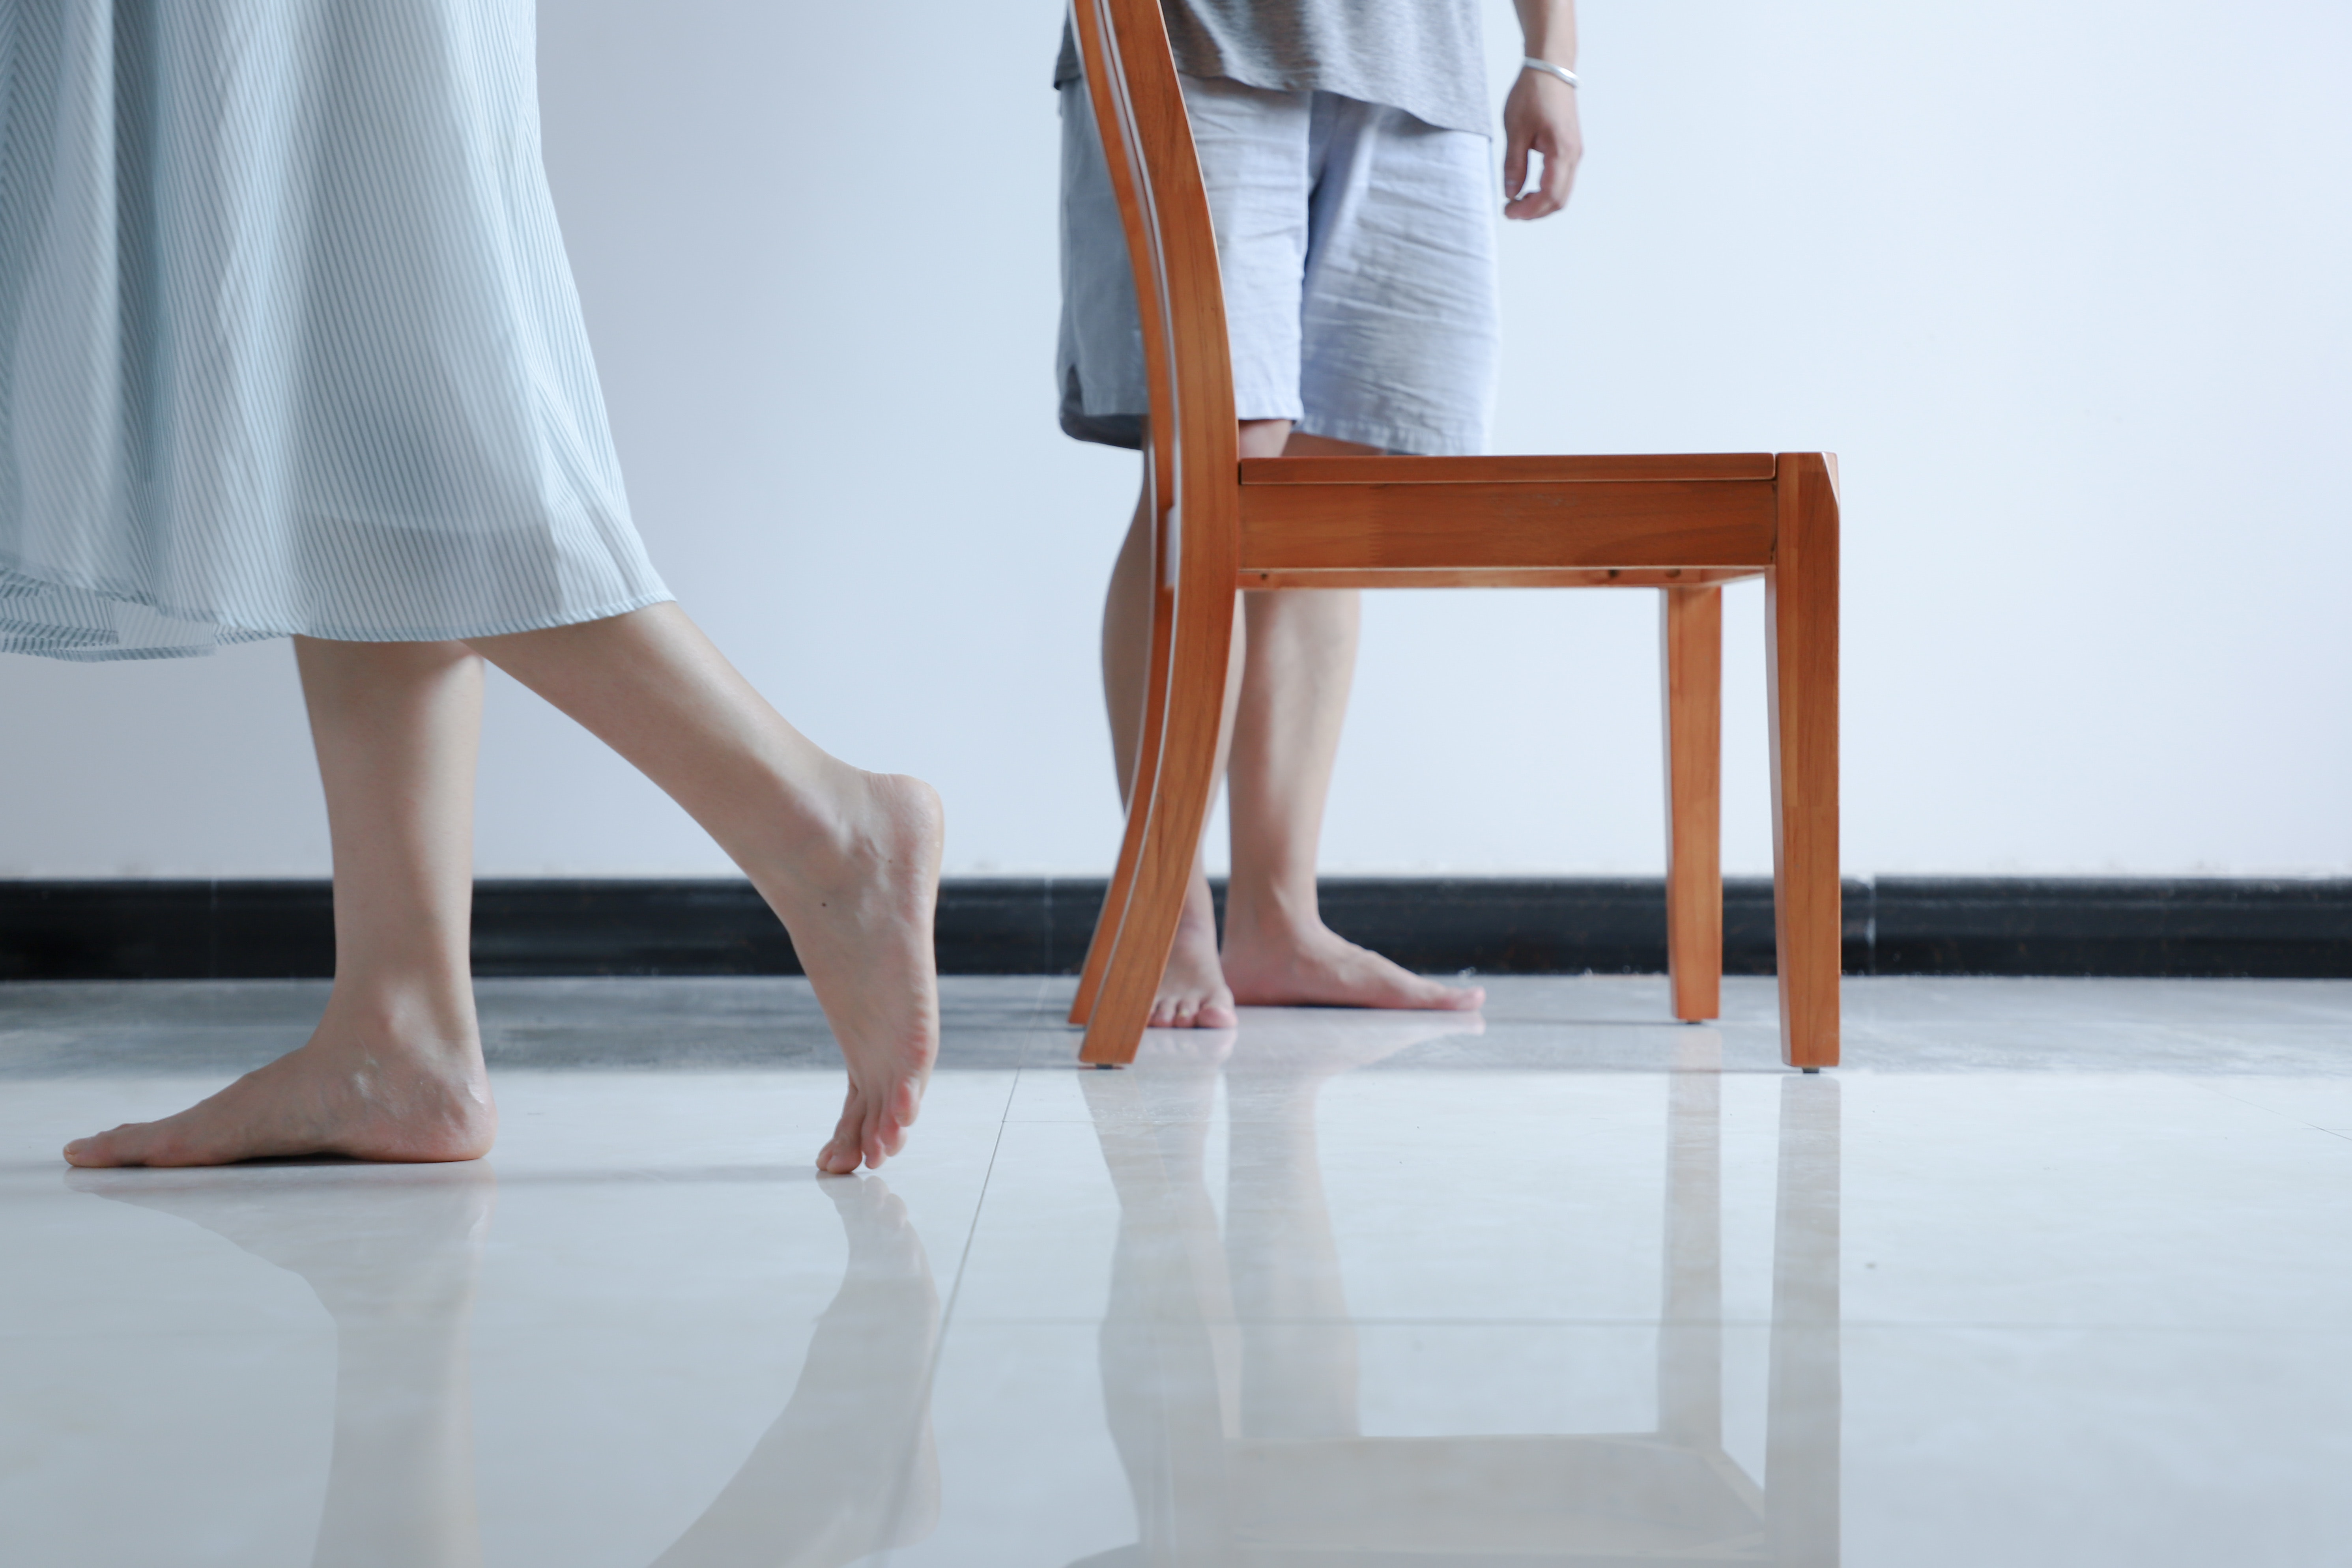
floor, leg, flooring, footwear, sitting, human leg, shoulder, standing, ankle, furniture, shoe, chair, joint, tile, foot, human body, high heels, room, hardwood, barefoot, interior design, dress, knee, wood, table, toe, laminate flooring, thigh, wood flooring